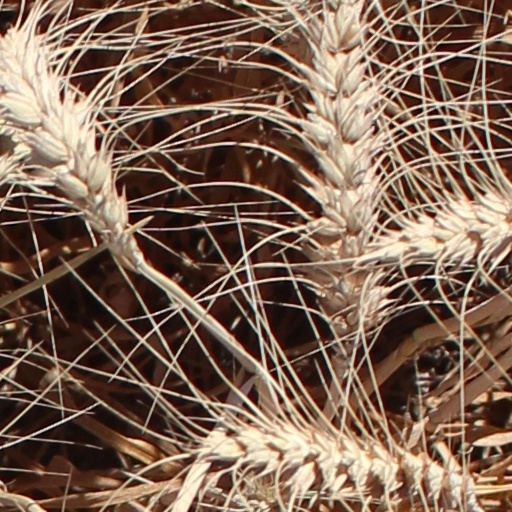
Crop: wheat